M230 chain gun

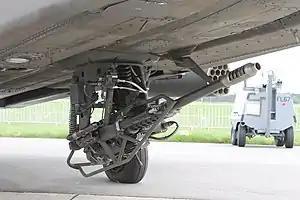
M230 chain gun on an US Army AH-64 Apache at the Berlin Air Show (2018).

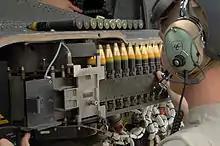
M789 HEDP rounds being loaded into an AH-64D Longbow Apache in April 2007.

The M230 Chain Gun is used on the MH-60L Direct Action Penetrator. It is also the Area Weapon System on the Boeing AH-64 Apache attack helicopter, mounted on the chin turret. It uses a electric motor to fire linkless ammunition at a rate of 625±25 rounds per minute. The air-cooled gun's practical rate of fire is about 300 rounds per minute with a 10-minute cooling period. The gun has a positive cook-off safety for open bolt clearing, and double ram prevention. Spent casings are ejected overboard through the bottom of the gun.